William Pollexfen Radcliffe

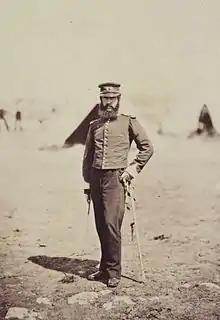
William Pollexfen Radcliffe

General Sir William Pollexfen Radcliffe (22 December 1822 – 23 March 1897) was a British Army officer who became General Officer Commanding Eastern District.